Zichan

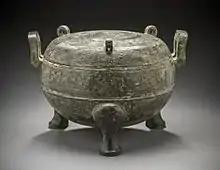
Bronze Cauldron ("ding") decorated, of Jin state a few decades after Zichan

Warfare intersected agriculture. Chariots driven in battle by aristocrats (familiar to Zichan) were starting to be supplanted by infantry. Most foot soldiers were also farmers. As interstate competition intensified, it pushed the ruling ministers to devote more resources for their armies. Existential demands on agriculture were made: by the state treasury and for military recruits.